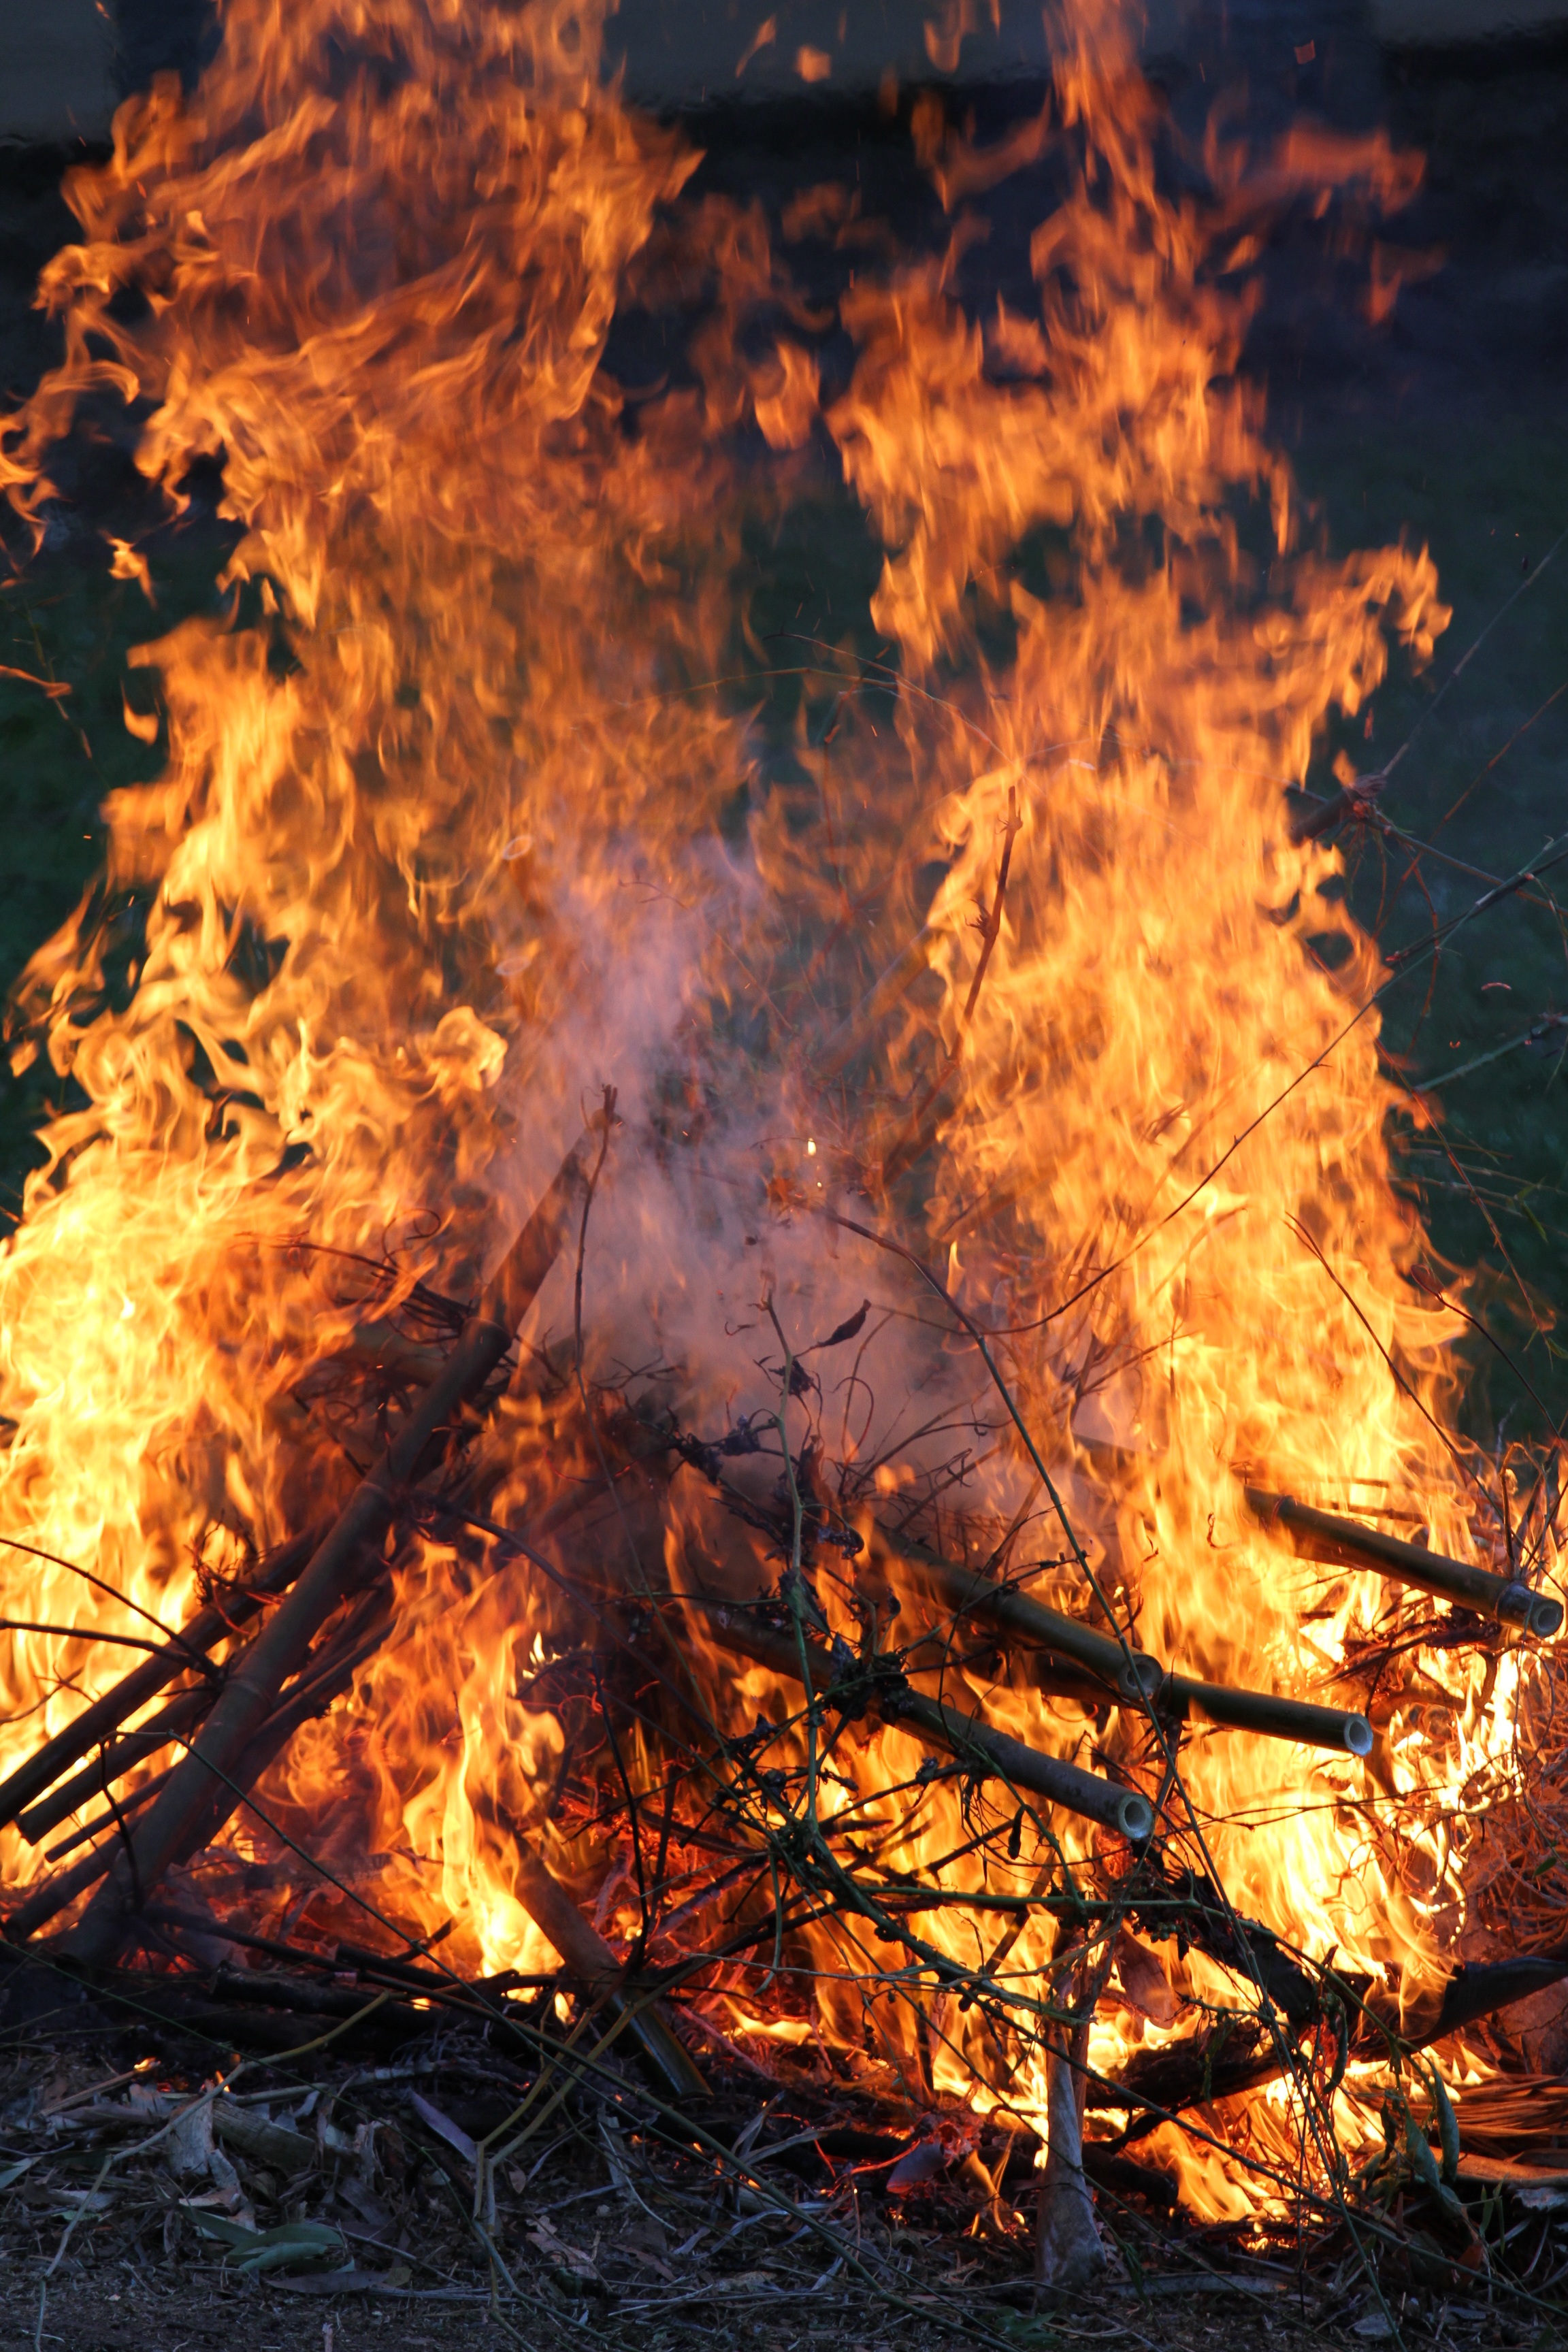
wood, smoke, orange, flame, fire, yellow, bonfire, burn, burning, event, flames, wildfire, geological phenomenon